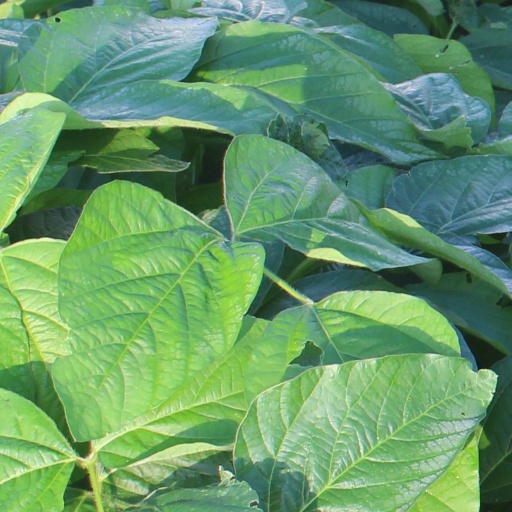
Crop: soybean